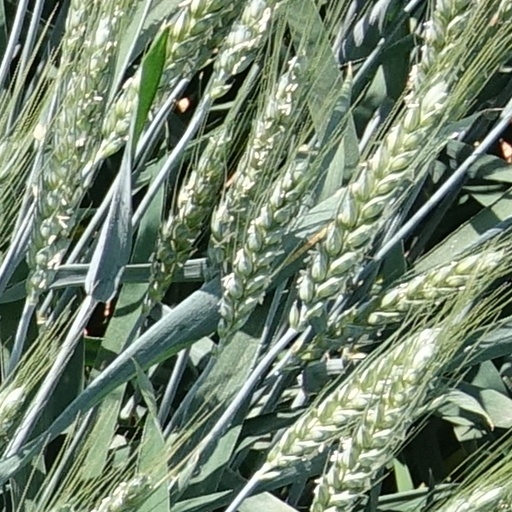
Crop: wheat